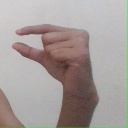
अक्षर: ग